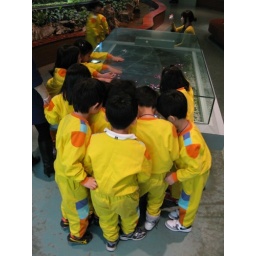
what happens when you put a touch screen computer in front of a group of five year-olds